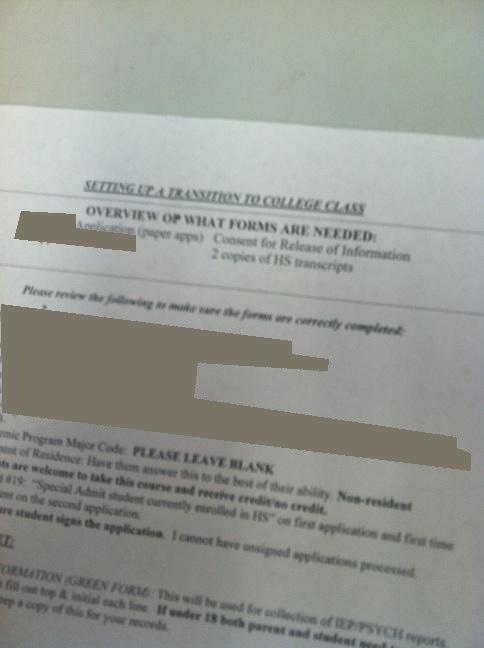Question: Does this side have writing on it?
Answer: yes